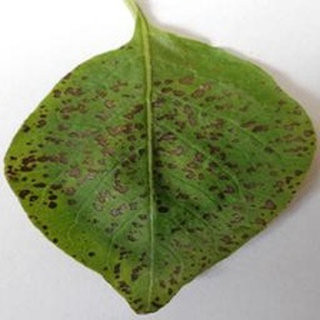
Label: potato_early_blight